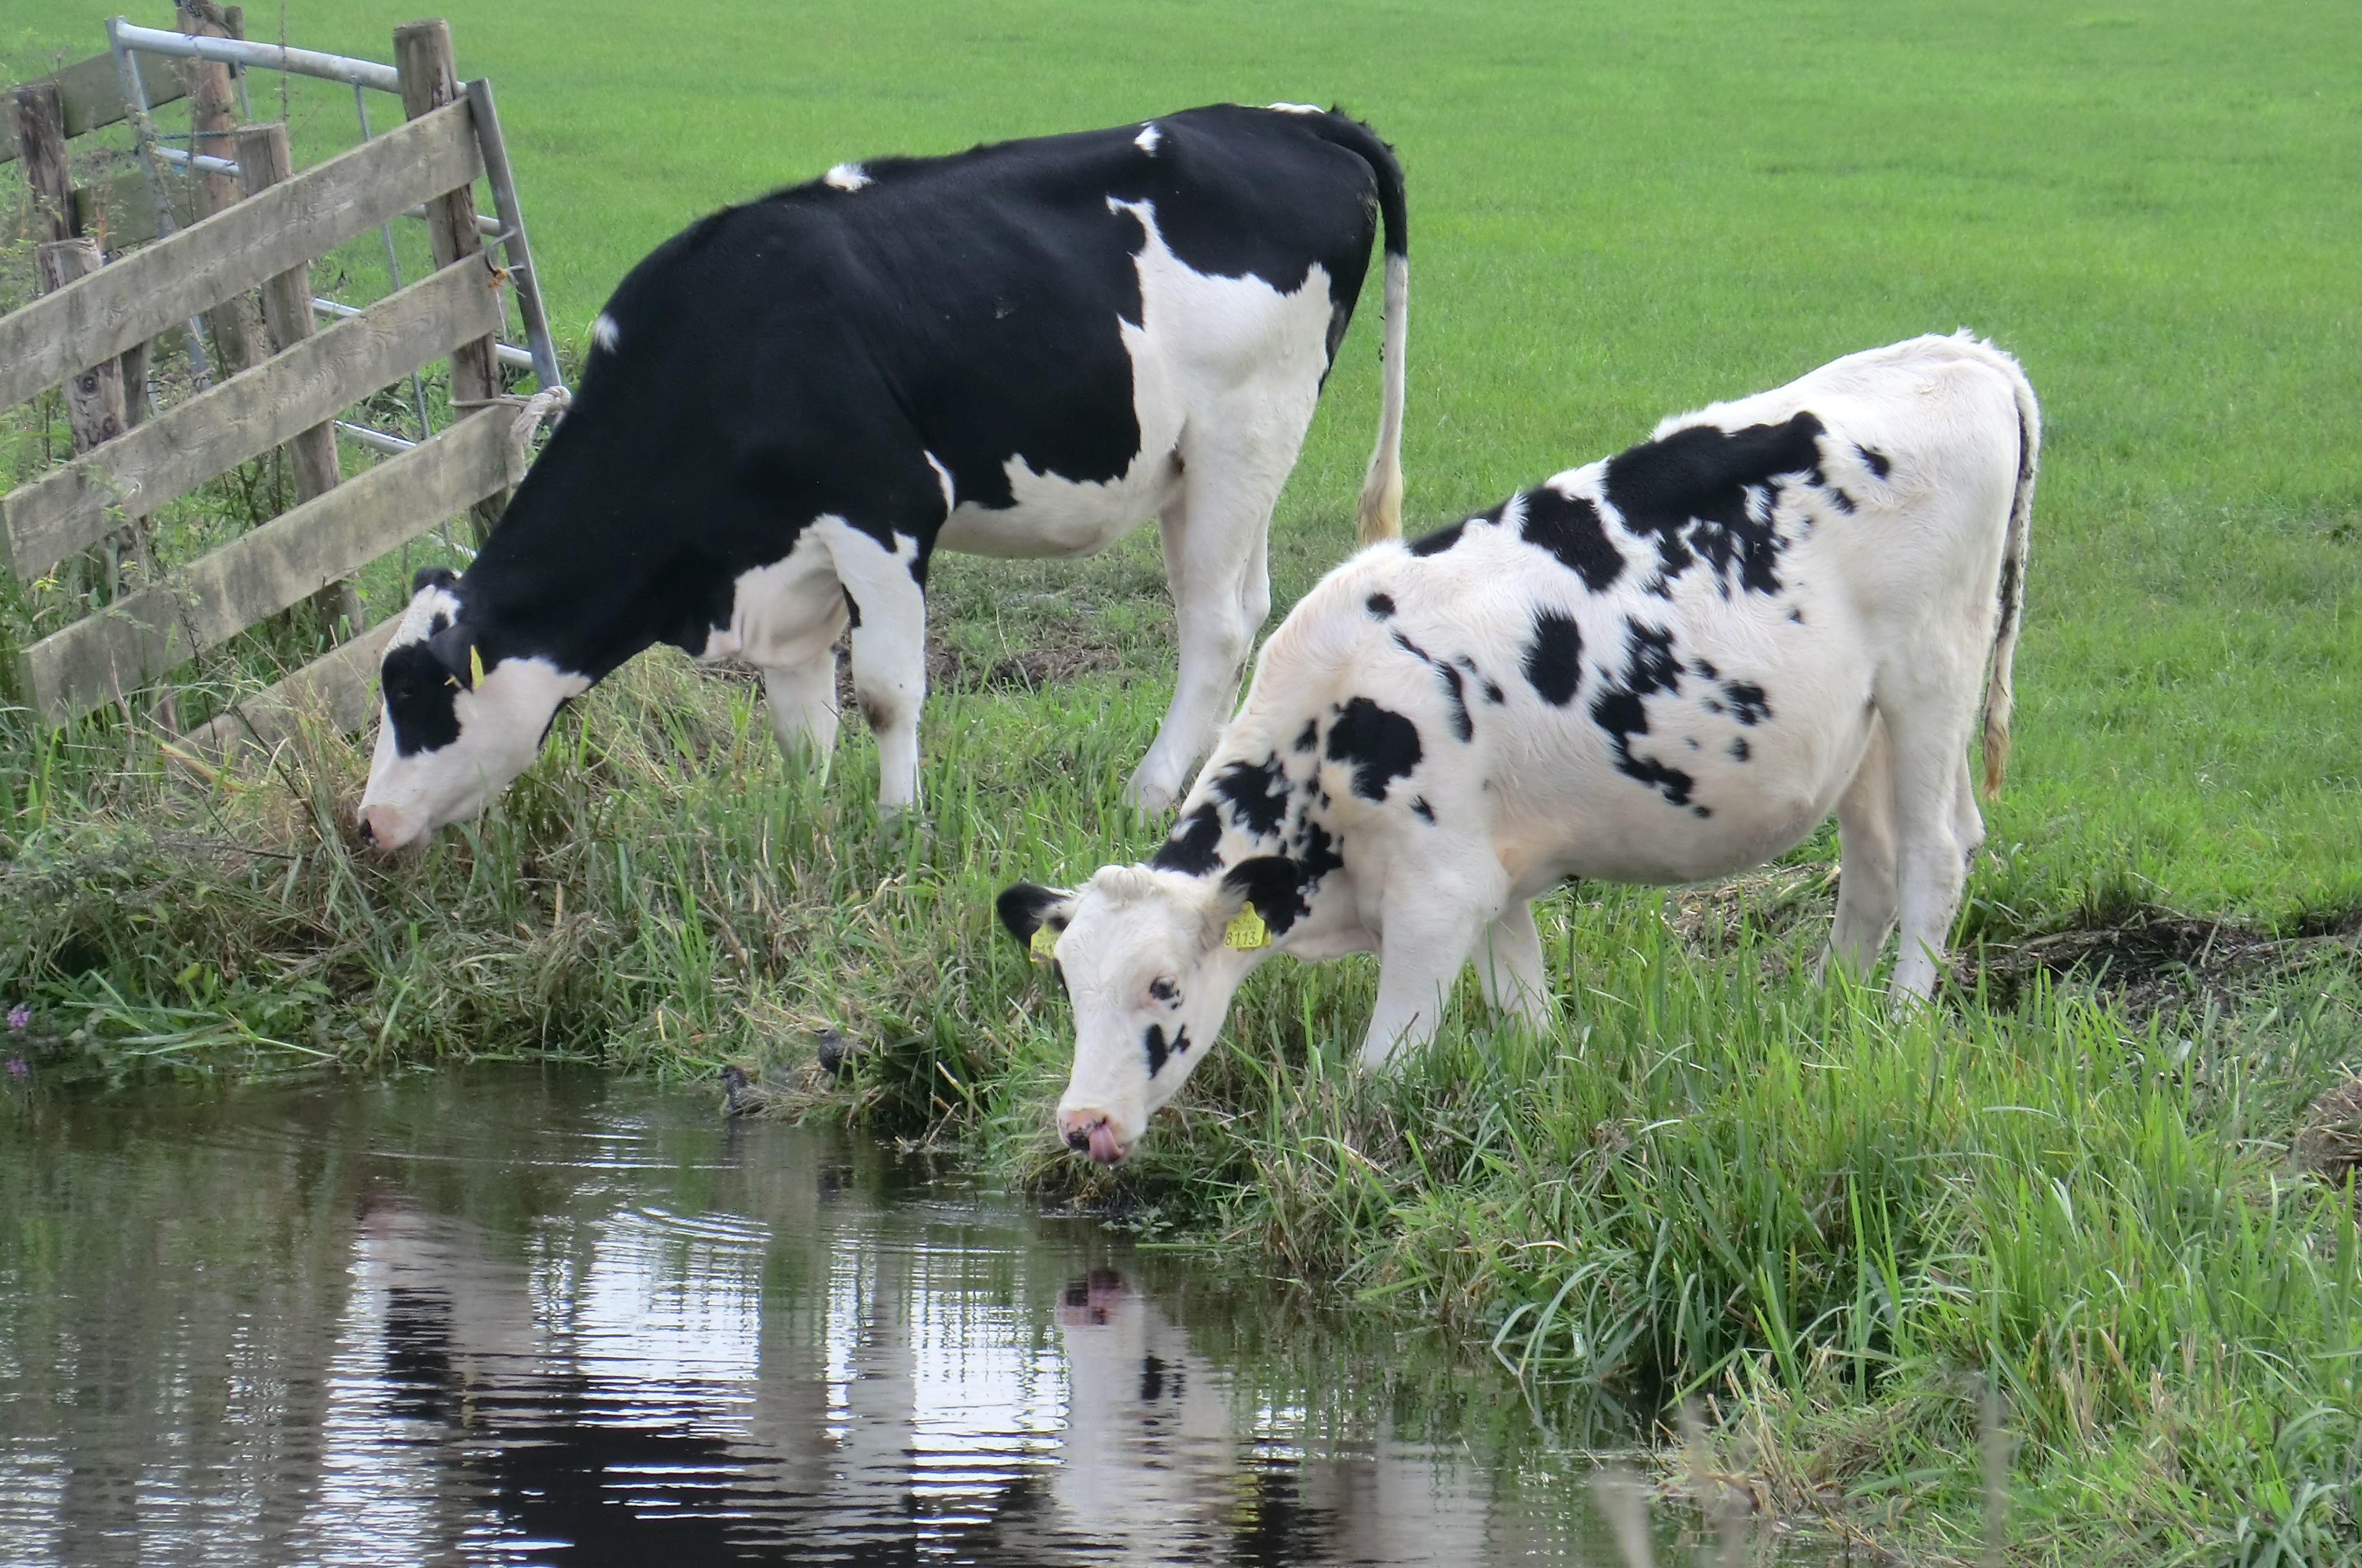
cow, meadow, dairy cow, cattle like mammal, grazing, pasture, dairy, grass, cow goat family, livestock, tree, calf, plant